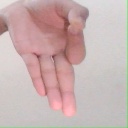
अक्षर: ज्ञ